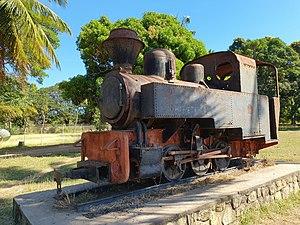
Le transport ferroviaire à Madagascar repose sur deux réseaux de lignes à voie métrique construits au début du xxᵉ siècle.